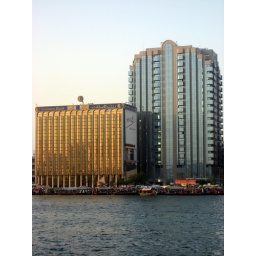
I had to make a presentation in the smaller golden building on the left.